Pollyanna McIntosh

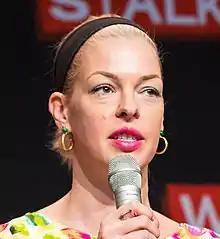
McIntosh at Walker Stalker Con

Pollyanna McIntosh (born 15 March 1979) is a Scottish actress and director known for her roles in films "Exam" (2009), "The Woman" (2011), "Let Us Prey" (2014), the first season of Joe R. Lansdale's "Hap and Leonard" (2016), and social issue horror film "Darlin'" (2019) which she wrote, directed and starred in. McIntosh also starred as Jadis in "The Walking Dead" franchise (2017–2024), Queen Ælfgifu of Denmark in the Netflix series "" (2022), and voices Kris in the Max adult animation series "Scavengers Reign" (2023).